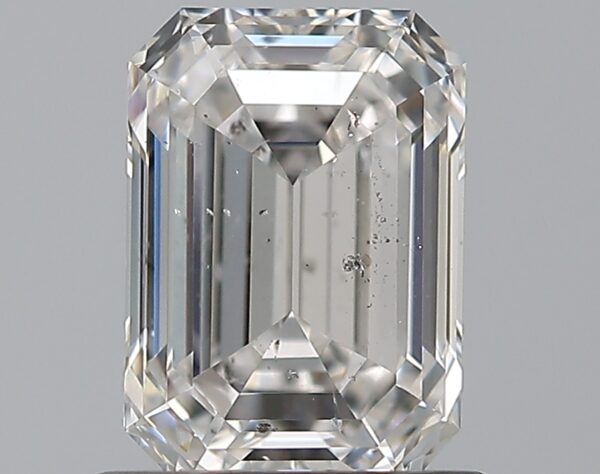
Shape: emerald
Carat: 0.9
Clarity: SI1
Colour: F
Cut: EX
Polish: EX
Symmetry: VG
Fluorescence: N
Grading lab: GIA
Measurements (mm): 6.58 x 4.63 x 3.09